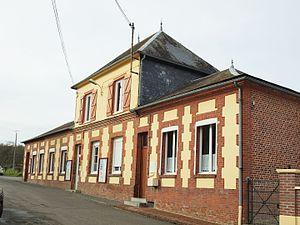
Quincampoix-Fleuzy (Oise, France)
Quincampoix-Fleuzy est une commune française située dans le département de l'Oise en région Hauts-de-France.